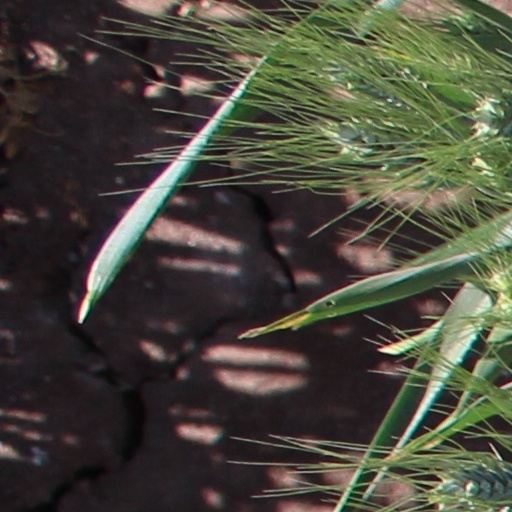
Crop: wheat